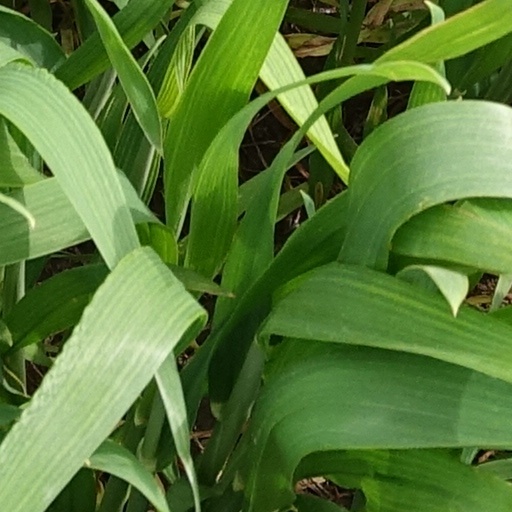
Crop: wheat